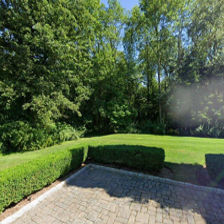
Label: streetView